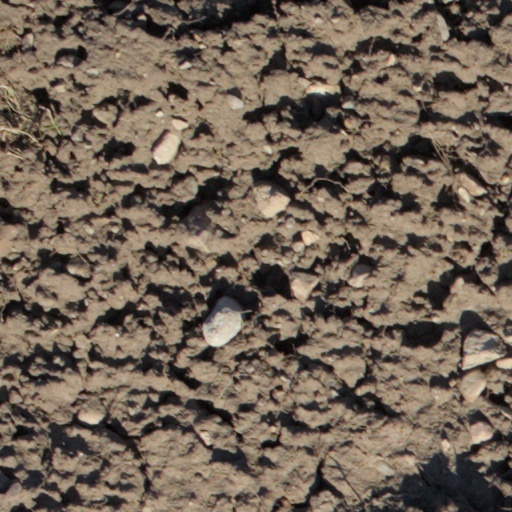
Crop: wheat